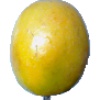
Label: maracuja